Roger A. Towberman

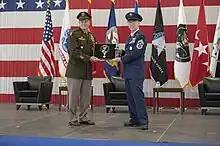
Gen Dickinson (left) presents Towberman (right) with the Defense Superior Service Medal during a ceremony in 2020

In December 2019, the United States Space Force was established from elements of the Air Force Space Command. In April 2020, General John W. Raymond, the first chief of space operations, chose Towberman to serve as the first senior enlisted advisor of the Space Force, the highest enlisted position in the new service. He assumed office on April 3, 2020, transferring to the Space Force as the second guardian and the first enlisted service member. The position was later renamed as the "chief master sergeant of the Space Force."